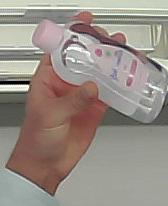
Product: johnson_baby